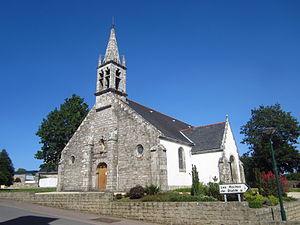
Église Saint-Guénolé, Locunolé, Finistère
La liste des églises du Finistère recense de la manière la plus complète possible les églises, cathédrales et basiliques situées dans le département français du Finistère.
Locunolé [lokynole] est une commune du département du Finistère, dans la région Bretagne, en France.